Beatrice Egli

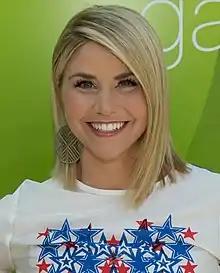
Egli in 2018

Beatrice Egli (born 21 June 1988) is a Swiss pop and Schlager singer. She is the winner of season 10 of the German music competition "Deutschland sucht den Superstar". Egli became the second contestant from Switzerland to win the title after another Swiss person, Luca Hänni, won the previous season of the series. She has sold over 1,000,000 records in Germany, Switzerland, and Austria.